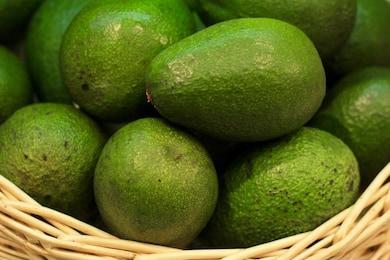
Label: others